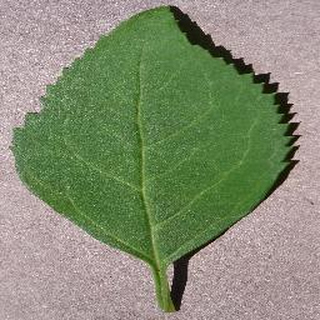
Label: healthy_cherry